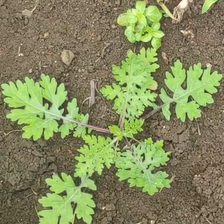
Weed species: Gajar_gavat_(Parthenium hysterophorus)